Mike Tomlin

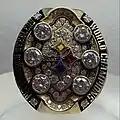
The Steelers' Super Bowl XLIII ring, the sixth won in franchise history

On July 13, 2010, Tomlin signed a three-year contract extension with the Steelers. That season, he coached the Steelers to a 12–4 record and led them to the Super Bowl for the second time in three years. In Super Bowl XLV, the Steelers lost to the Green Bay Packers by a score of 31–25.